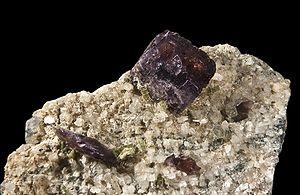
Ferro-axinite - St Christophe-en-Oisans, Isère, France. Spécimen du XIXe siècle - Gisement topotype - (Vue 6cm)
L’axinite est un nom générique qui recouvre 4 espèces minérales du groupe des silicates sous groupe des sorosilicates ; ce sont tous des borosilicates tricliniques de formule brute : Ca₂Al₂[BO₃OH, Si₄O₁₂].